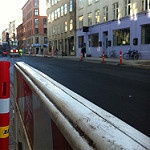
Scene: Outdoor